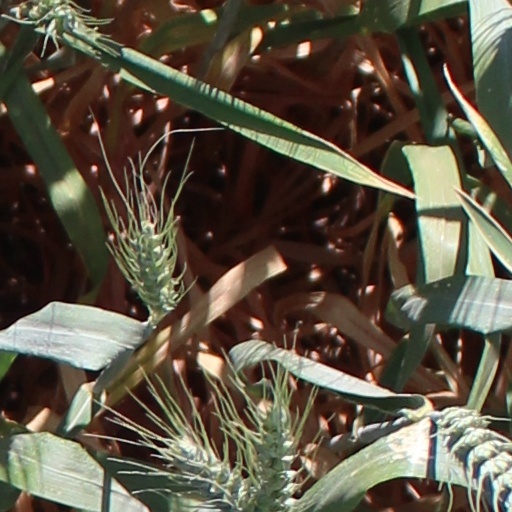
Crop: wheat